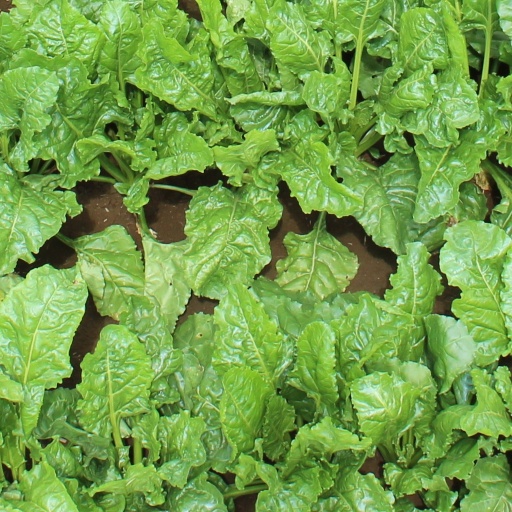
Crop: sugar beet